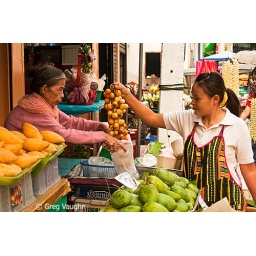
Fresh fruit vendor and customer at Pratu Chiang Mai market in Chiang Mai, Thailand.